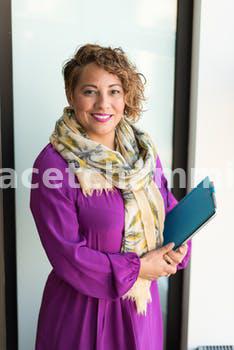
Label: Watermark